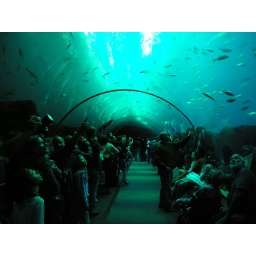
sweet glass tube under the water with a conveyer-belt type thing that moves people through it.